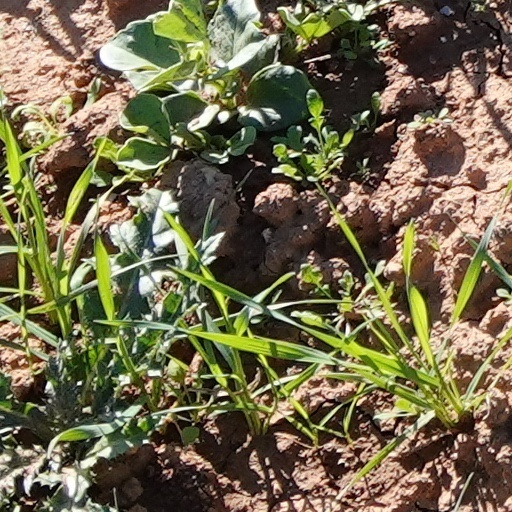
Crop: wheat